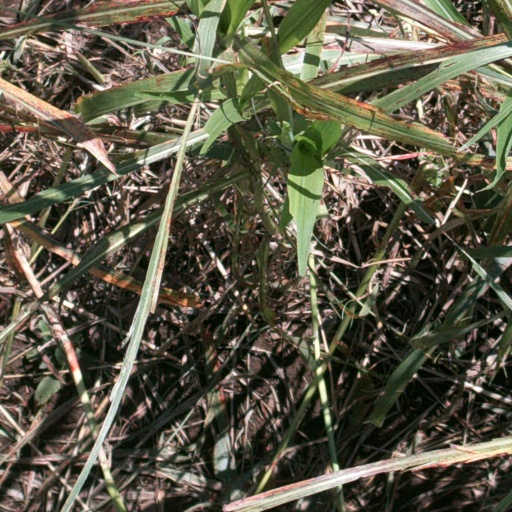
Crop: sorghum